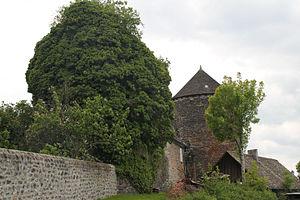
Château d'Escorailles - Tour Nord-Ouest ouverte de lierre
Le château d'Escorailles est une ancienne enceinte fortifiée située sur la commune d'Escorailles dans le Cantal.